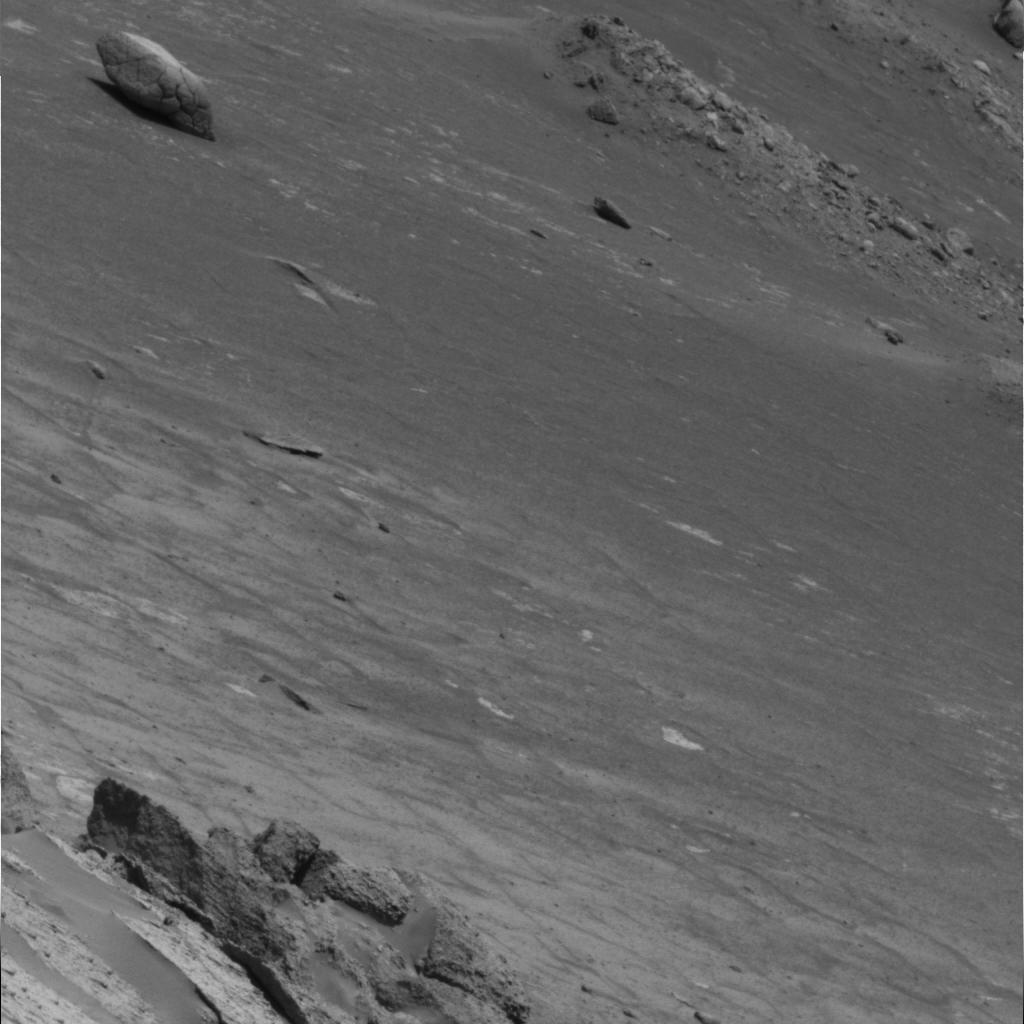
Surface features visible: Rock Outcrops, Float Rocks, Soil, Nearby Surface